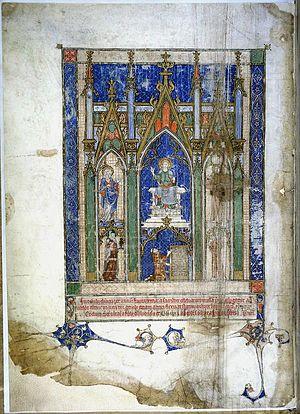
Graduel de Cologne Dédicace 1v
Johannes von Valkenburg est un moine franciscain des frères mineurs conventuels de Cologne, calligraphe et enlumineur, auteur d'un graduel terminé en 1299. Johannes von Valkenburg en a réalisé deux exemplaires, l'un conservé à la bibliothèque archiépiscopale de Cologne, l’autre à la bibliothèque régionale et universitaire de Bonn.